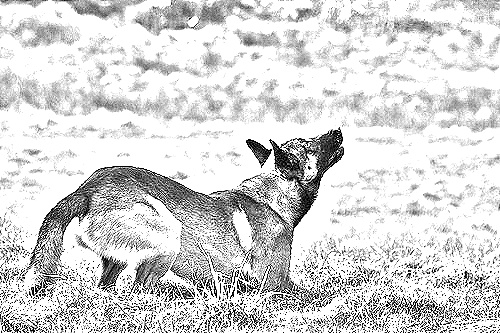
Portrait style: Sketch Portrait